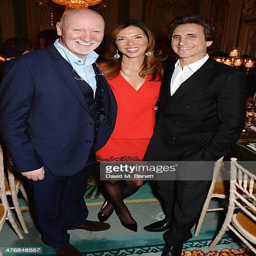
people attend a dinner hosted by businessperson